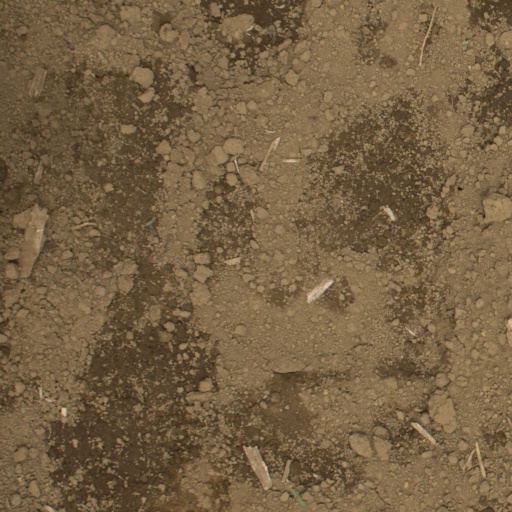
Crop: Jerusalem artichoke